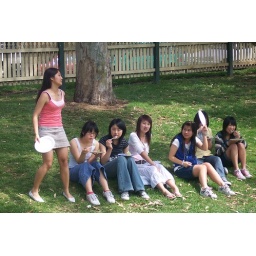
hornsby girls sitting under the tree